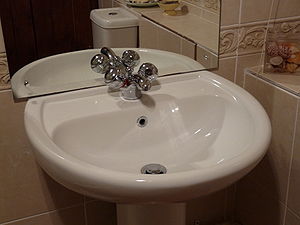
Håndvask
En håndvask i et badeværelse.
En håndvask er en skålformet genstand, ofte fremstillet af porcelæn, metal eller plastic. Den benyttes i kombination med et armatur til at vaske hænder, vaske op og nogle gange til tøjvask. Der er almindeligvis et afløb i bunden, en såkaldt bundventil.